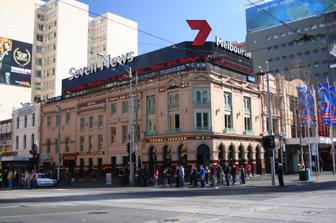
Building: Young and Jackson Hotel
Country: Australia
Year built: 1861
Historic pub in Melbourne, Victoria, Australia Young and Jackson General information Address Corner of Flinders and Swanston Streets , Melbourne Country Australia Coordinates 37°49′02″S 144°58′00″E / 37.817196°S 144.966702°E / -37.817196; 144.966702 Opened 1 July 1861 (The Princes Bridge Hotel) 1875 -Present (Young and Jackson Hotel) Other information Number of rooms 5 Number of restaurants 2 Number of bars 4 Public transit access Flinders Street station Tram routes 35 , 70 , 75 Website www .youngandjacksons .com .au Victorian Heritage Register Official name Young and Jackson's Princess Bridge Hotel Type State Registered Place Designated 31 May 1989 Reference no. H0708 Heritage Overlay number HO744 Young and Jackson is a hotel in Melbourne , Victoria , Australia, at the corner of Flinders Street and Swanston Street . Established in 1861, it is listed on the Victorian Heritage Register . History The site was purchased by John Batman , one of the founders of Melbourne, in 1837 at the fledgling settlement's first Crown land sale. Batman had a home built on the site for his children, which became a schoolhouse in 1839. Warehouses were erected on the site after the schoolhouse was razed in 1853. The Princes Bridge Hotel opened there on 1 July 1861 by John P. Toohey and his brother who later went on to found the Tooheys Beer brand. The Hotel was renamed to Young and Jackson after the Irish diggers who took it over in 1875, cousins Henry Figsby Young (b. 1849 Dublin, Ireland - d. 29 September 1925) and Thomas Joshua Jackson (b. 1834 - d. 9 May 1901). The freehold was owned by the Koegh family for 123 years until it was purchased by Marcel Gilbert in 1979. The hotel is an amalgamation of five separate buildings of two and three storeys, with the original 1853 bluestone building designed as a three-storey residence, with a butcher's shop on the ground floor. It was later extended in both directions, with all buildings rendered and painted to match each other by the 1920s. Since the 1920s the exterior hotel has been dominated by large advertising signs, even to this day. It is owned by the Endeavour Group . Chloé Main article: Chloé (artwork) Chloé by Jules Joseph Lefebvre The hotel is well known for the nude painting Chloé , painted by French artist Jules Joseph Lefebvre in 1875. The painting is oil on canvas measuring a life size 260 x 139 cm. It was purchased for 850 guineas by Dr Thomas Fitzgerald of Lonsdale Street in Melbourne. After being hung in the National Gallery of Victoria for three weeks in 1883, it was withdrawn from exhibition because of the uproar created especially by the Presbyterian Assembly . It was bought for the Young and Jackson Hotel in 1908 for 800 pounds, and was damaged in 1943 by an American serviceman who threw a glass of beer at it. See also List of public houses in Australia References